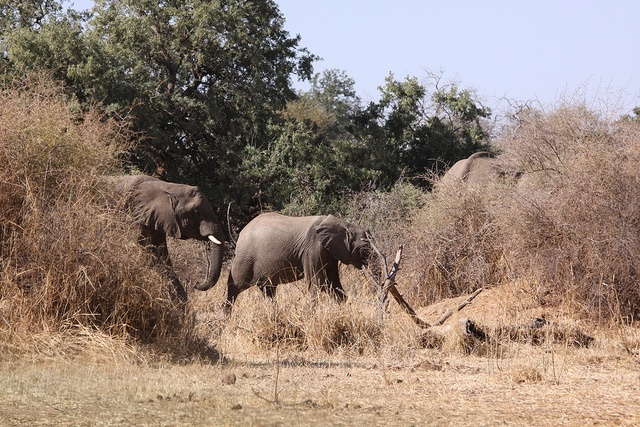
there are many elephants that can be seen walking
A couple of elephants standing near some bushes.
Two elephants are walking through tall brown grass.
Elephants roaming an area in their natural habitat.
Adult and baby elephant walking out in their natural habitat.